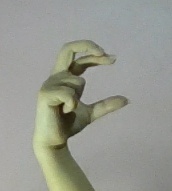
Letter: thal